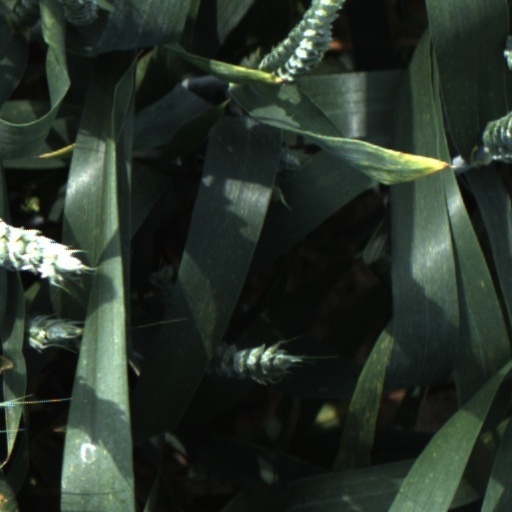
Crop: wheat